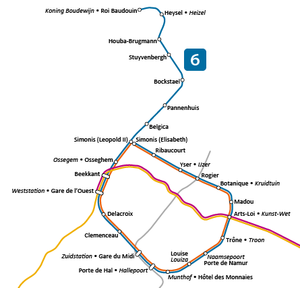
Plan itinéraire de la ligne 6 du métro de Bruxelles. Les noms de stations en néerlandais sont indiqués en italique
Les ceintures périphériques de Bruxelles désignent les rocades – ou Ring – de l'agglomération bruxelloise, en Belgique.
La ligne 6 du métro de Bruxelles est une ligne en forme de 6 dont le tracé suit pour sa majeure partie la Petite Ceinture entourant le centre de la ville. Son point de départ se fait à la station Roi Baudouin et son autre terminus se fait à la station Simonis, à deux niveaux différents. Dans un souci de clarté, le niveau supérieur est dénommé Simonis et le niveau inférieur Elisabeth. Elle emprunte le trajet de l’ancienne ligne et suit le bouclage de la ligne.